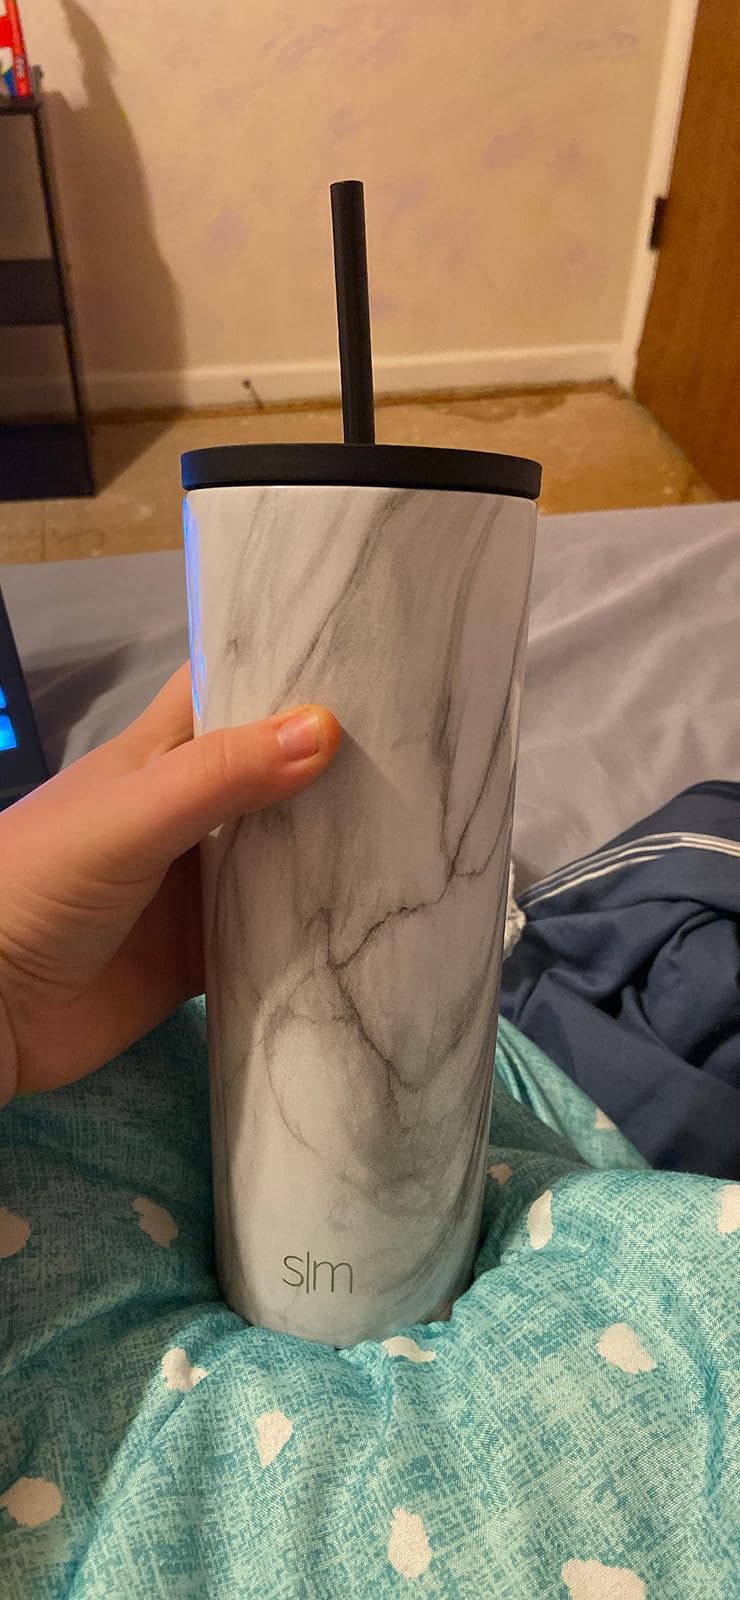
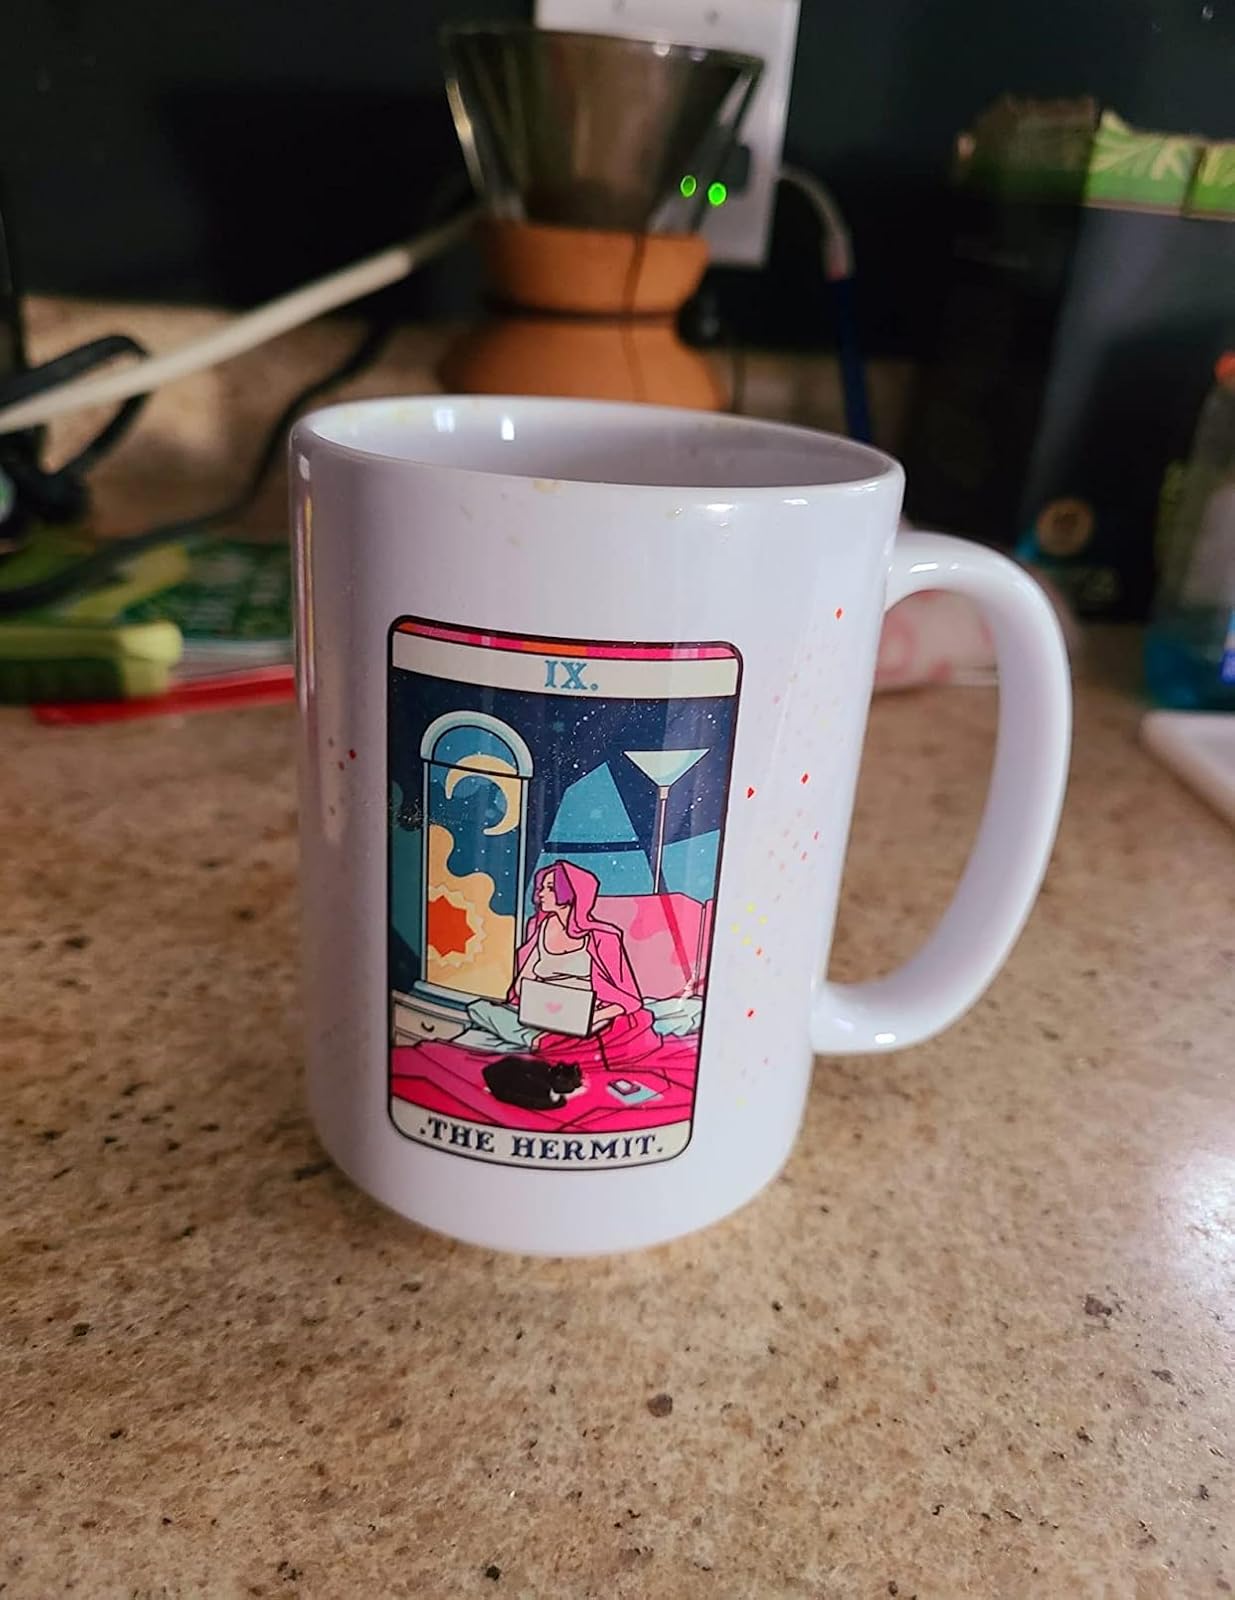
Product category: items_mug
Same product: no